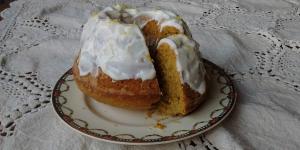
bizcocho de calabaza y avena